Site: brandenburg
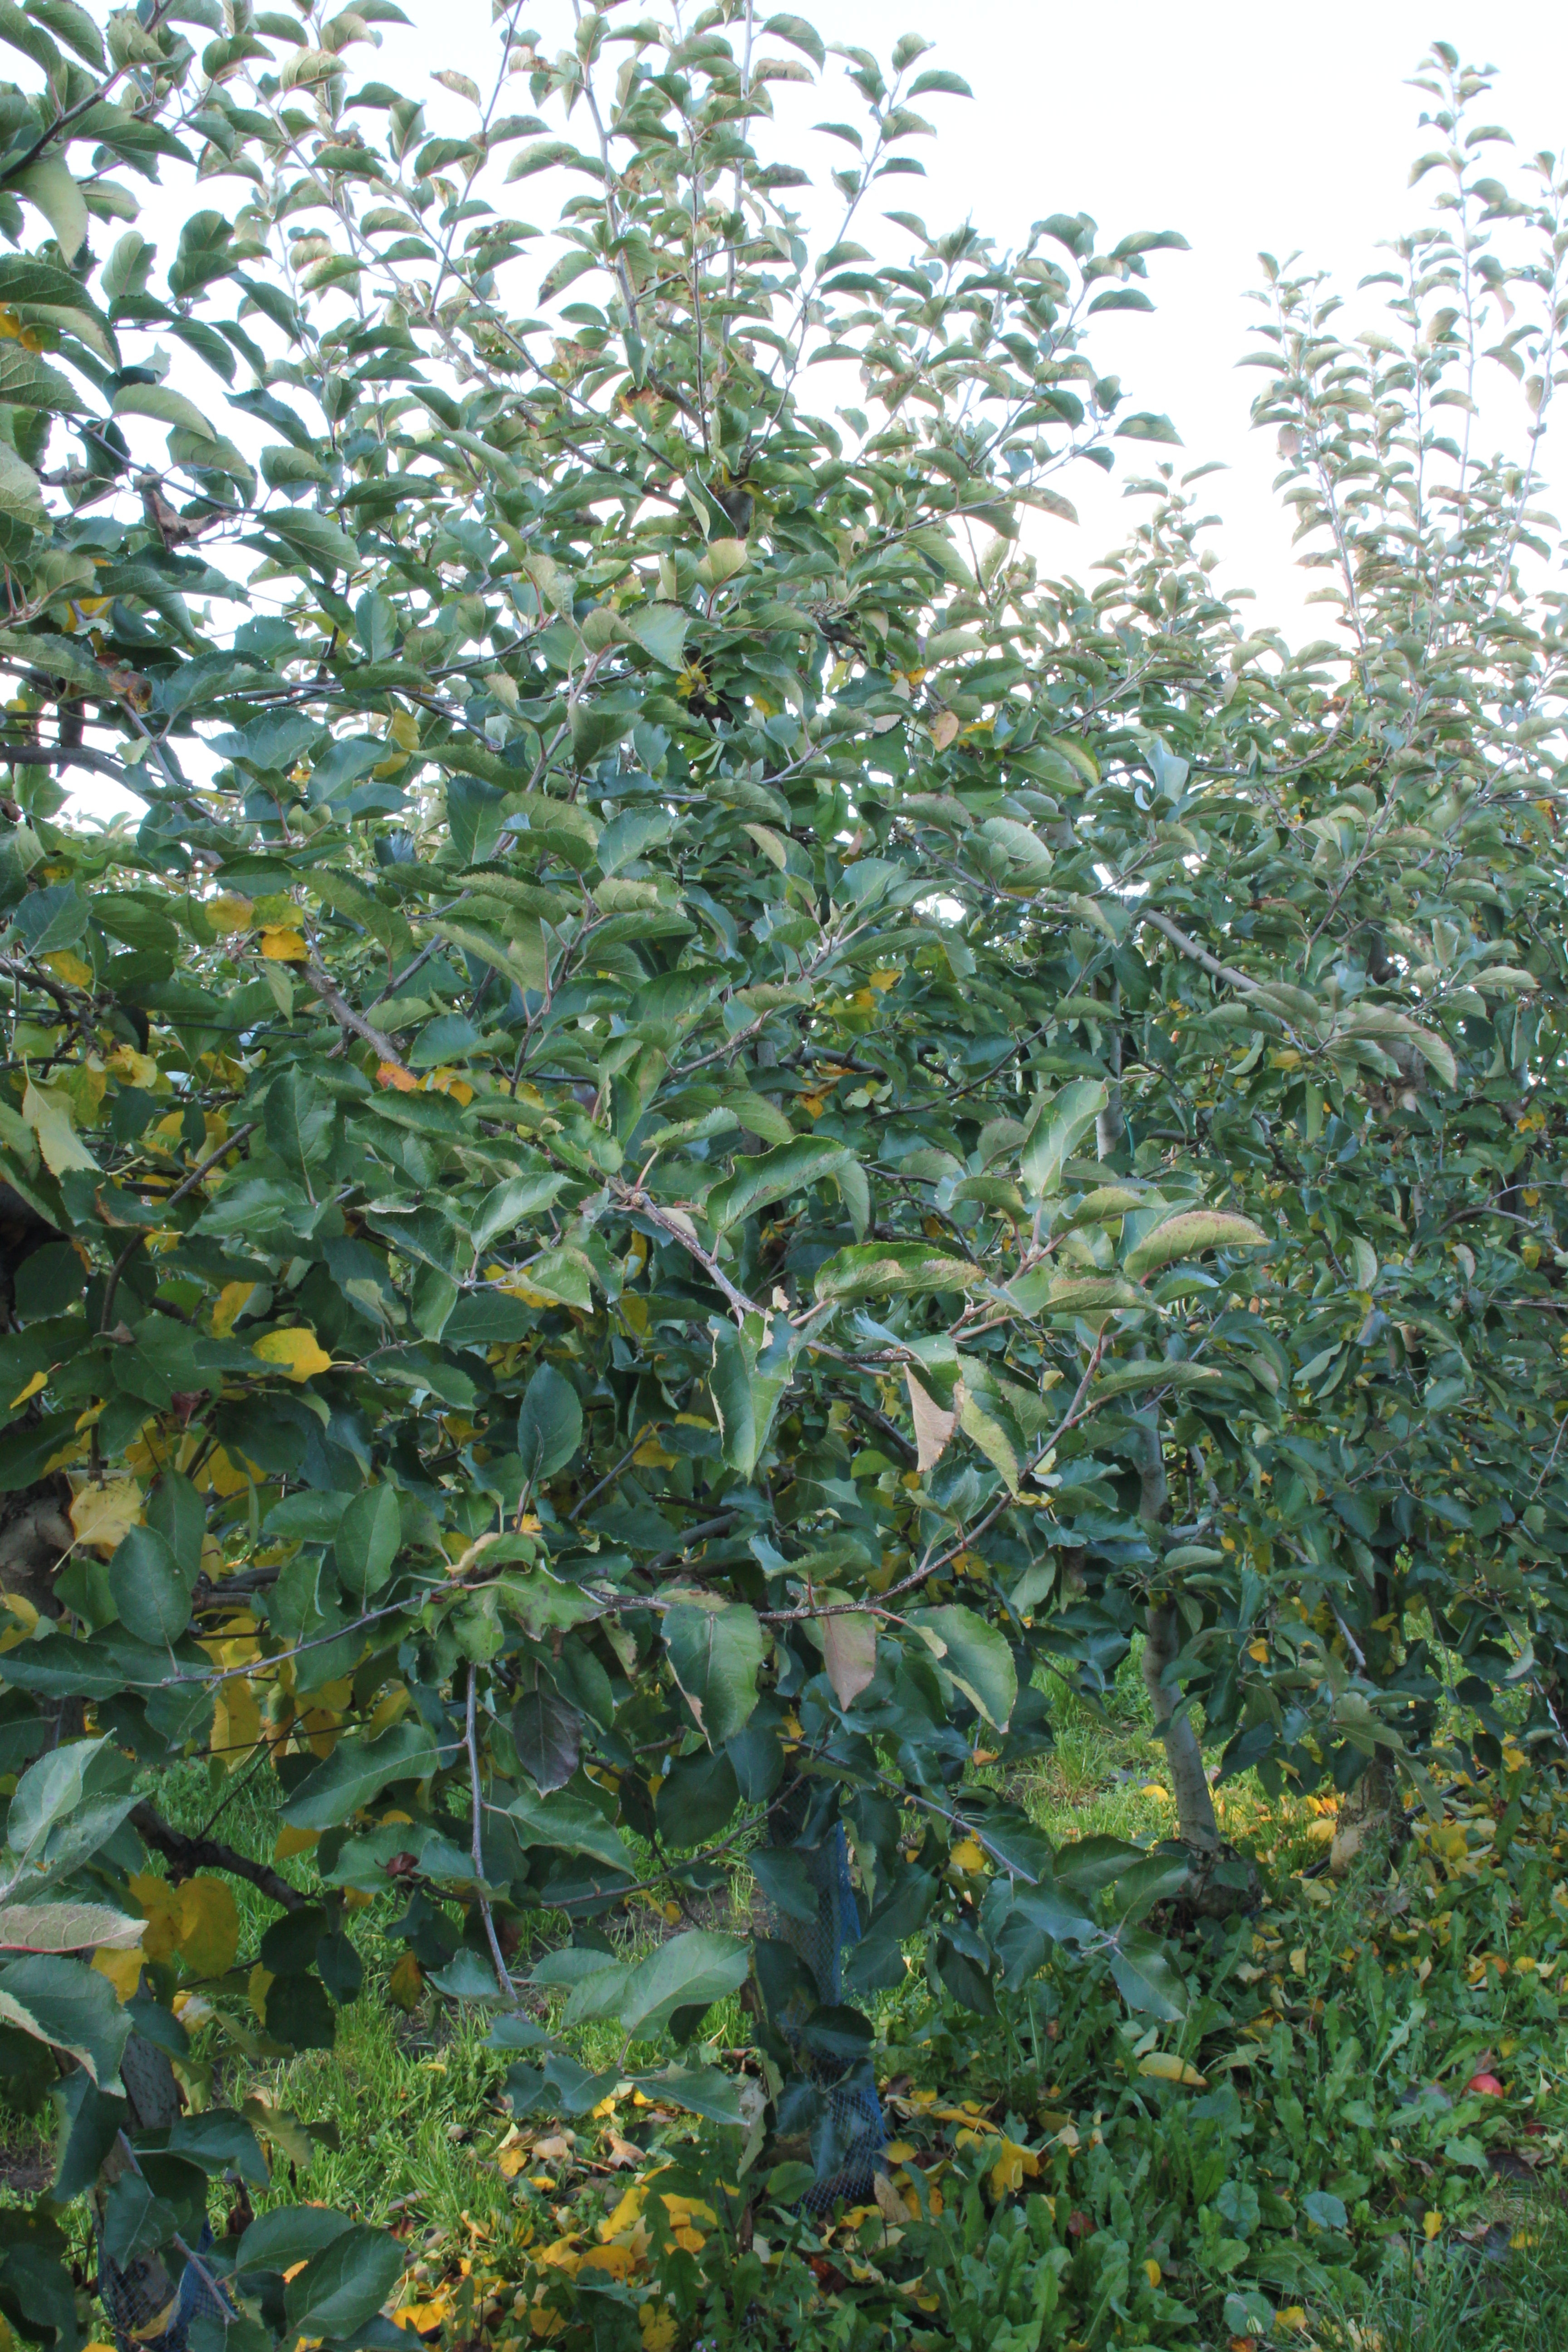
Growth stage (BBCH 91): Senescence, beginning of dormancy